Extreme Networks

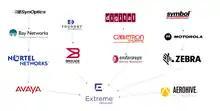
Main network brand acquisitions

Extreme Networks acquired Optranet in February 2001 and Webstacks in March 2001. Extreme had invested in both companies, which were purchased for about $73 million and $74 million respectively.